Brave (Joyryde album)

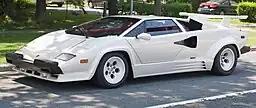
Joyryde featured two Lamborghini Countachs during his Hollywood Palladium live set.

Joyryde announced the release date for "Brave" on 17 March 2020 via social media; he confirmed its release date to be on 3 April, through Hard Recs. The album, which Matthew Meadow of Your EDM described as "definitely one of the most-anticipated" releases of 2020, was slated to be released 15 months after its originally scheduled November 2018 release date. Joyryde revealed that "Brave" contained 17 tracks in a video he posted the week before the album's announcement, though it was unclear whether there would be any further singles before the official release. "Brave" was made available for pre-saving on 17 March 2020. The album was released for digital download and streaming on the scheduled date, containing 18 songs, with Joyryde's 2016 Freddie Gibbs collaborative single "Damn" being featured as a bonus track. Shortly before the release of "Brave", Ford played an exclusive DJ mix for the 239th episode of Apple Music's OneMix radio station. The mix was composed of unreleased songs by Ford and songs by other artists, such as Tchami, Malaa, Eprom, Skrillex, and Carnage. It was later uploaded to SoundCloud unofficially by a fan. The cover art for "Brave" features an X-ray of Mexican painter Frida Kahlo, taken following a bus accident she suffered at age 18.